Conservation and restoration of insect specimens

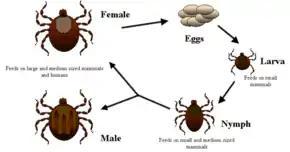
Researching ticks helps develop health guidelines against the diseases they spread.

Scientific illustration of insects is an older technique used to preserve information about collected insects. It visually documents insects, and unlike photography, can add intellectual ideas about anatomy and behavior of the insect through artists' renditions. Scientifically informed observation of specimens combined with technical and aesthetic skill yields the highly detailed illustrations necessary for the documentation of each species that is illustrated.